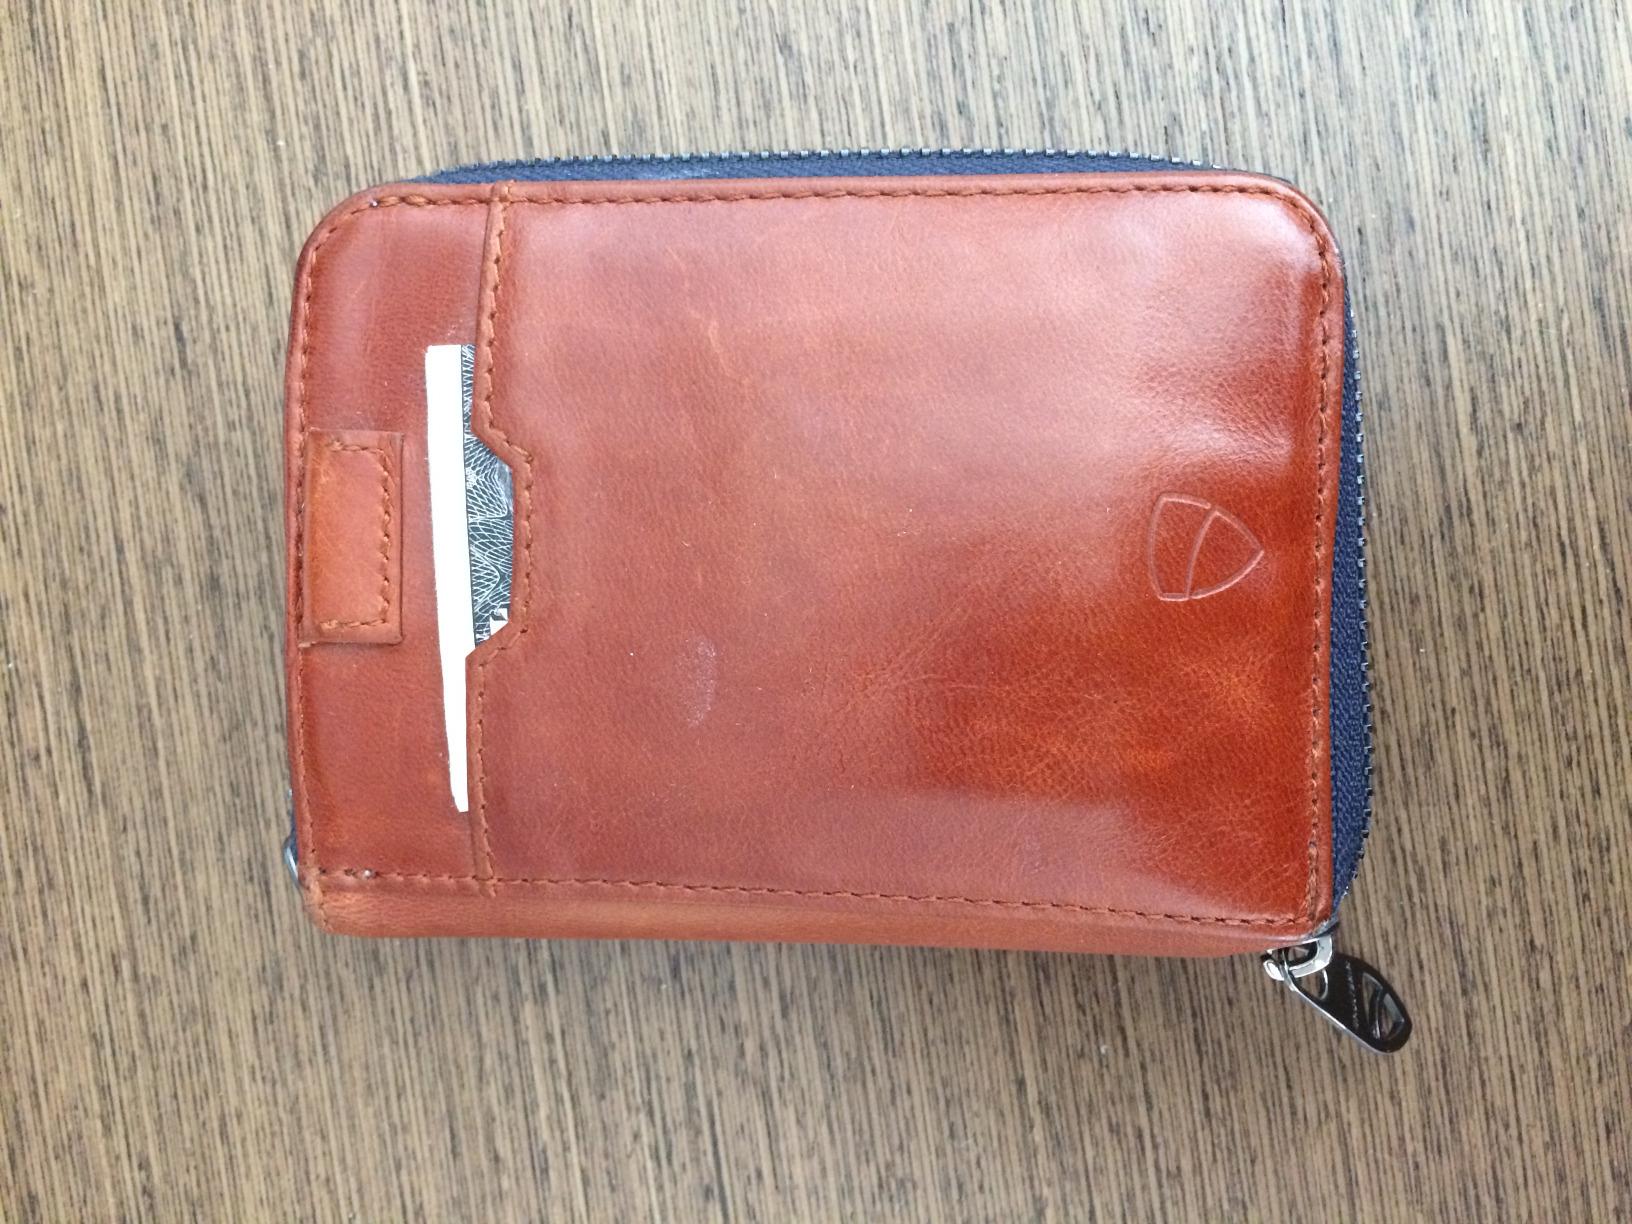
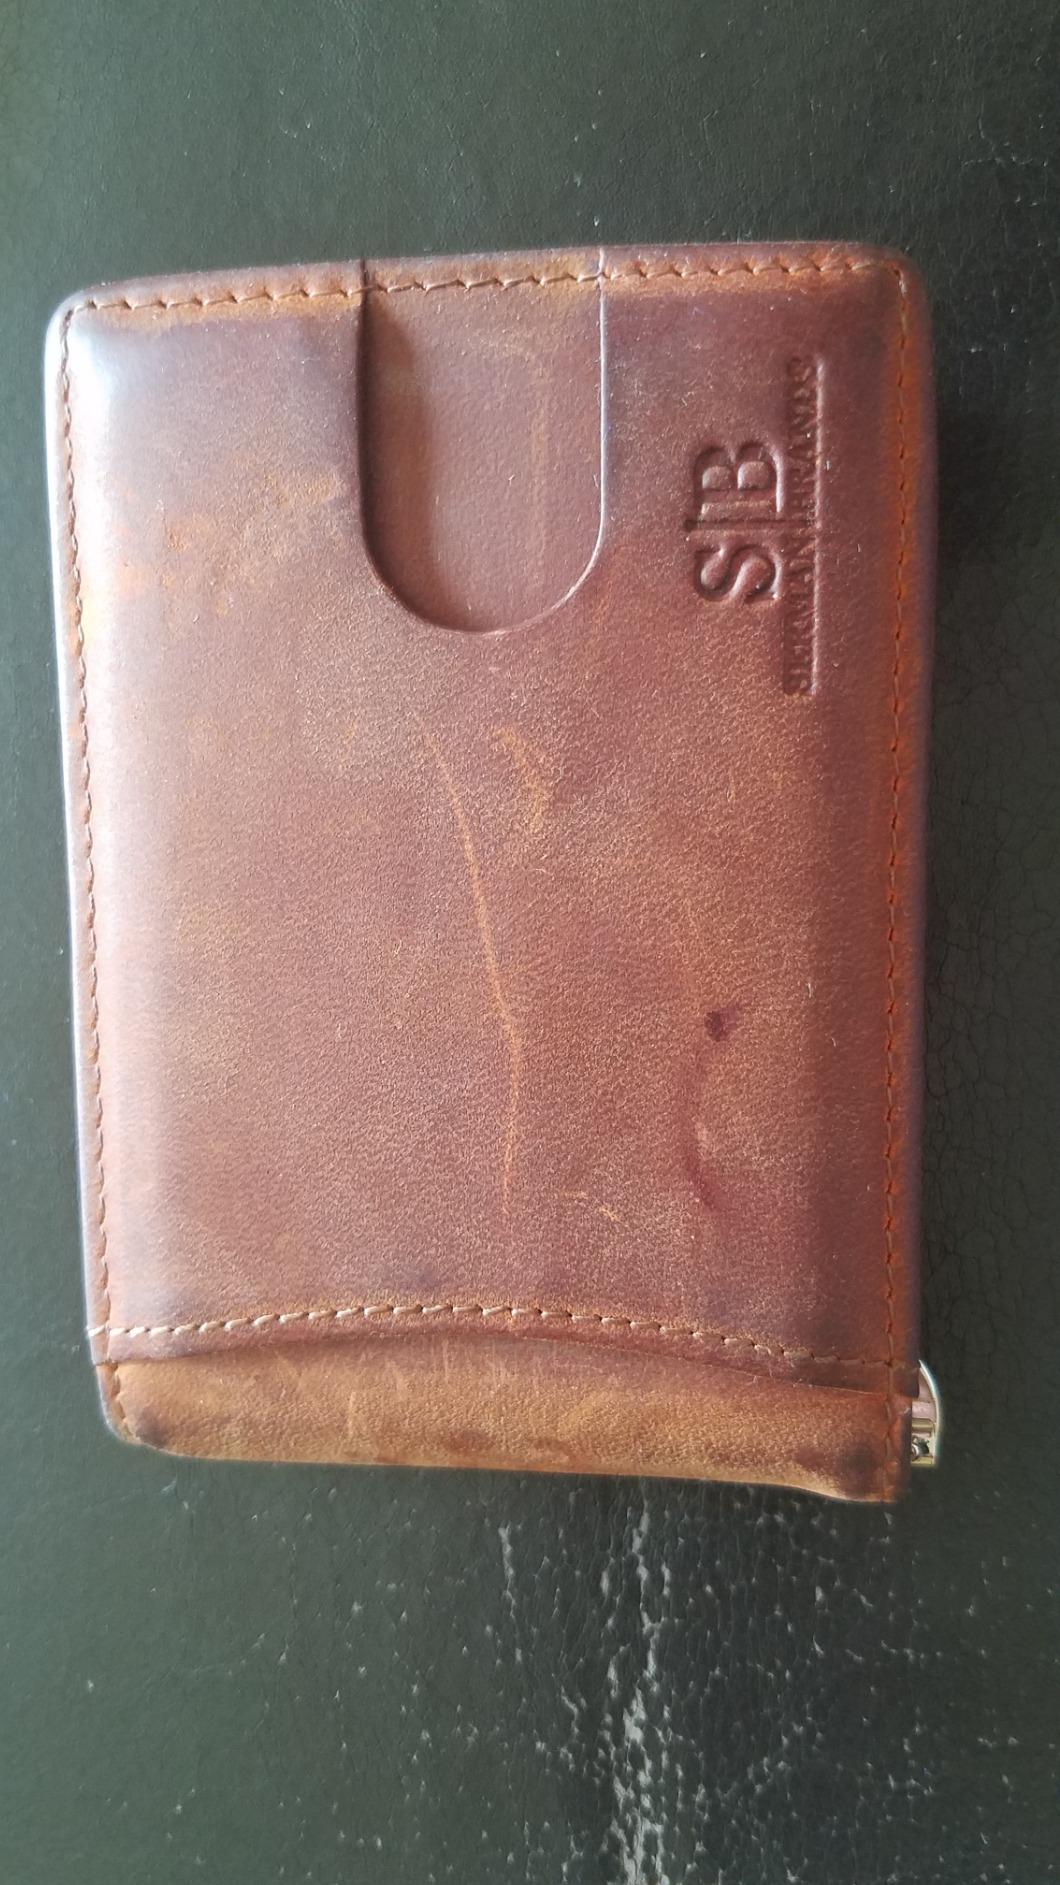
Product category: accessories_wallet
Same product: no